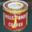
Label: can